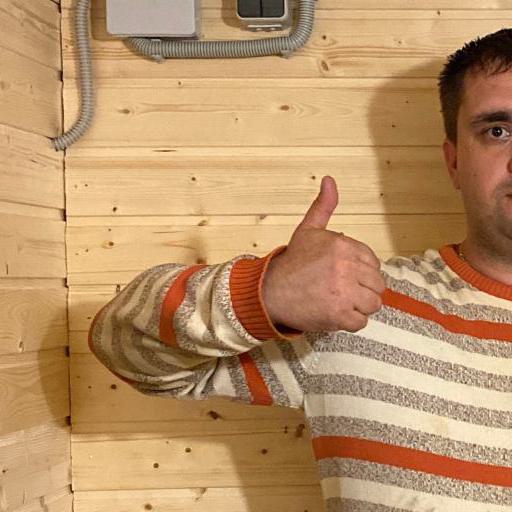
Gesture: like